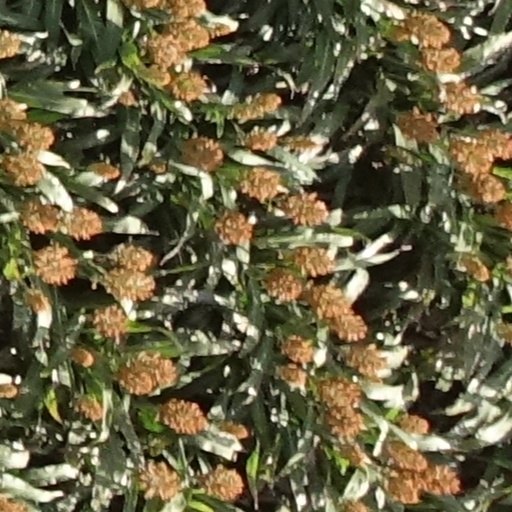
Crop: sorghum